Geology of Somerset

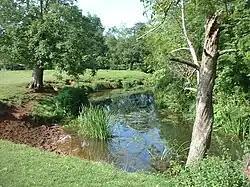
River Chew between Stanton Drew and Pensford

The courses of the rivers Parrett, Somerset Axe, Brue and Cary run across the Somerset Levels and have generally been changed to improve the flow. The River Axe rises from Wookey Hole Caves, due to water draining into the ground at swallet holes on top of the Mendips. The river passes through Panborough Moor, Wedmore Moor, Ox Moor, Stoke Moor and Mark Moor and reaches the sea at Uphill (near Weston-super-Mare) on Bridgwater Bay.